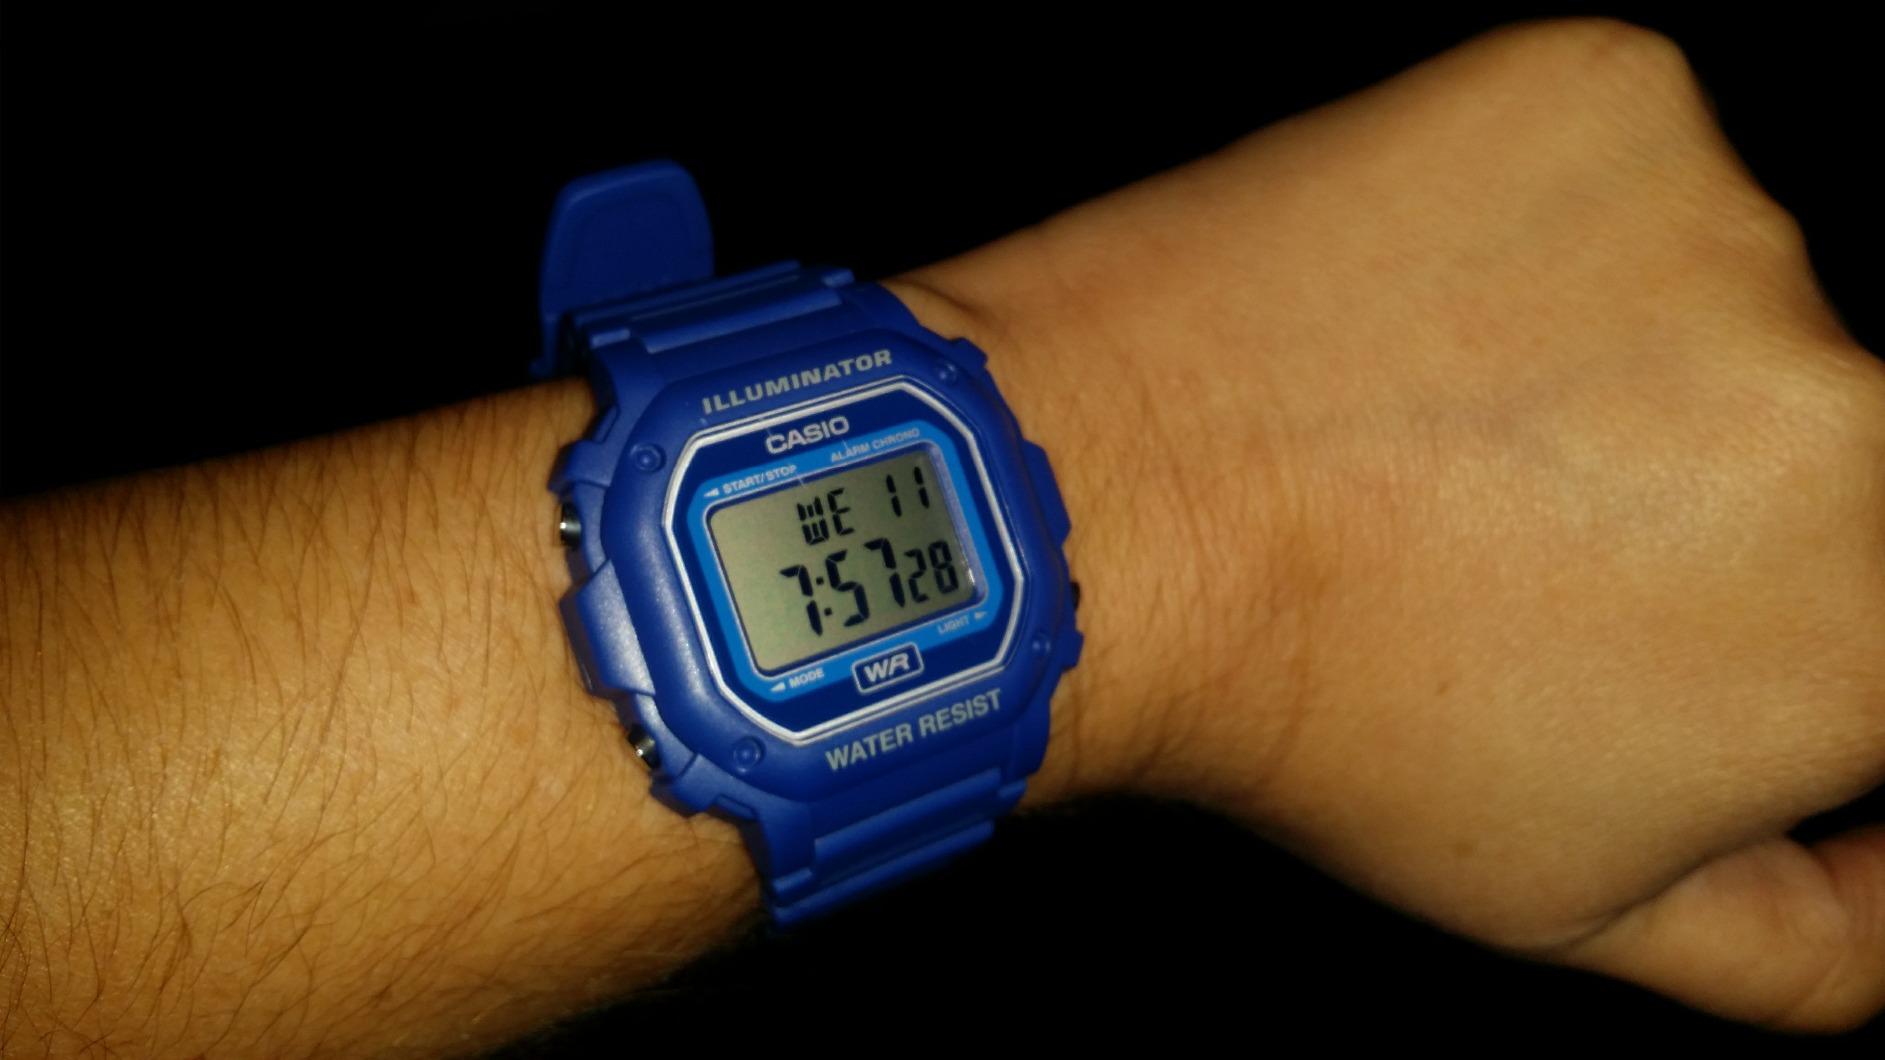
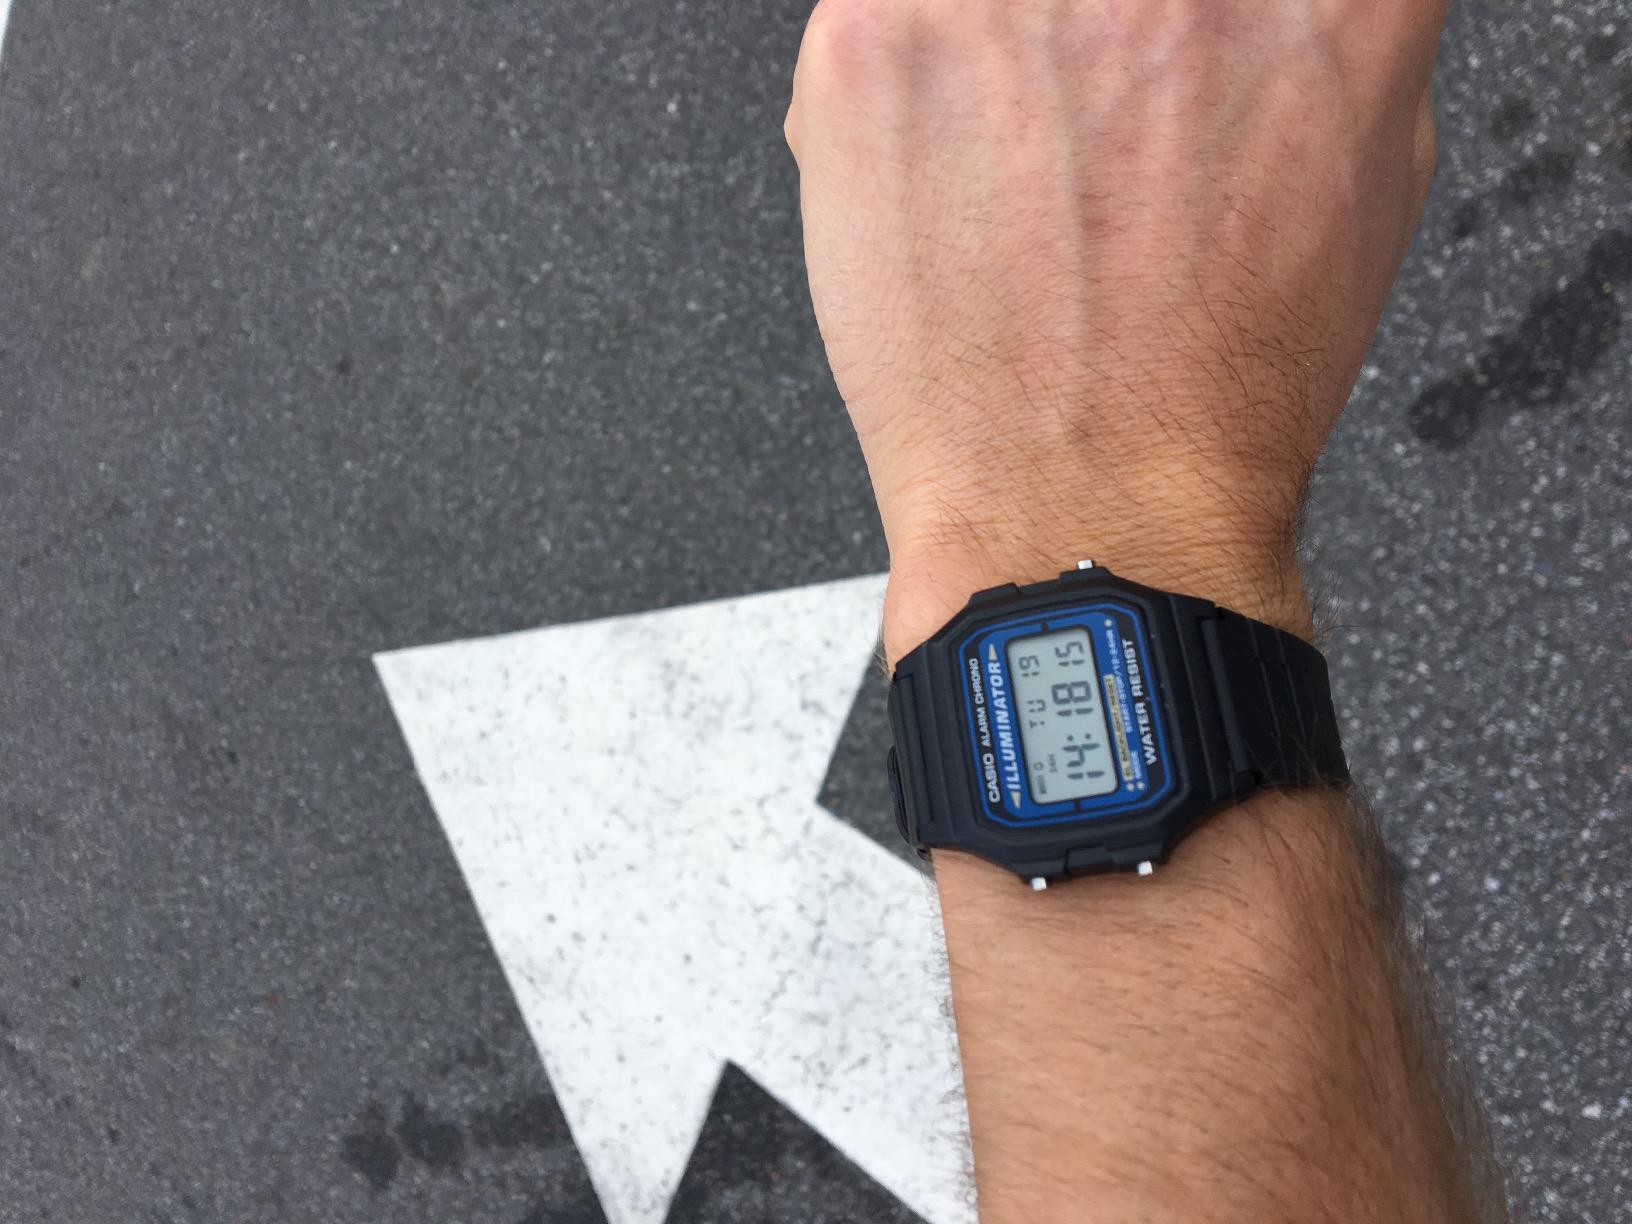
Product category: accessories_watch
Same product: no